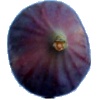
Label: fig